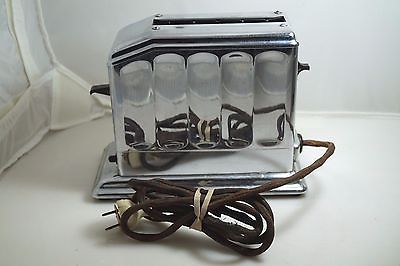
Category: toaster